Treveri

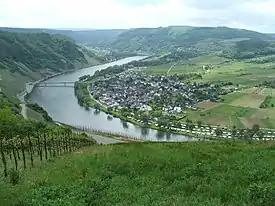
Valley of the Moselle in Wolf, Traben-Trarbach.

Caesar is not explicit in "De Bello Gallico" about whether the Treveri are to be considered to belong to Gallia Celtica or Gallia Belgica, although the former hypothesis enjoys some favour. Writing about a century after Caesar, Pomponius Mela identifies the Treveri as the "most renowned" of the Belgae (not to be confounded with the modern-day Belgians).